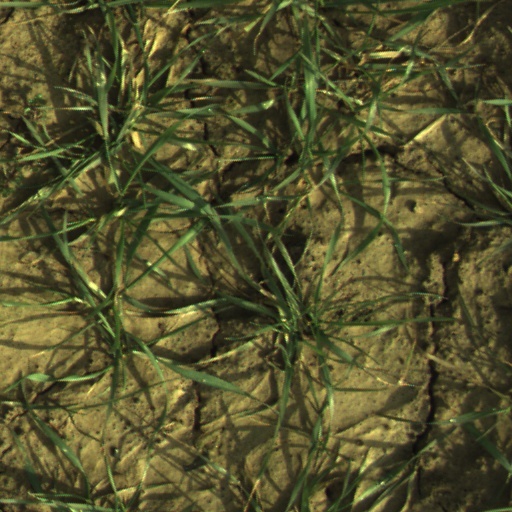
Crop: wheat